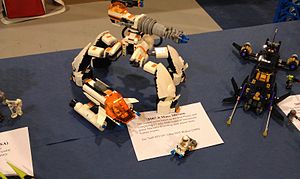
Lego Mars Mission
7649 MT-201 Ultra-Drill Walker fra Lego Mars Mission.
LEGO Mars Mission er en produktlinje produceret af den danske legetøjskoncern LEGO, der handler om udforskning af Mars. Det blev solgt fra 2007 til 2009 som et undertema til Lego Space, og det indeholder astronauter, rumvæsner og højteknologiske maskiner. Det er også inspireret af serien Lego Life on Mars fra 2001. Det er blevet citeret som at "levere resultater på niveau med nogle af de stærkeste lege-temaer i [[Legos historie."